Boeing 757

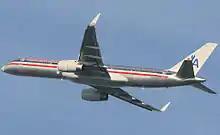
Side belly view of twin-jet aircraft in flight, banking to one side.

The 757-200M, a convertible version capable of carrying cargo and passengers on its main deck, entered service with Royal Nepal Airlines in 1988. Also known as the 757-200CB (Combi), the type retains the passenger windows and cabin doors of the 757-200, while adding a forward port-side cargo door in the manner of the 757-200PF. Kathmandu-based Royal Nepal Airlines, later renamed Nepal Airlines, included the convertible model as part of an order for two 757s in 1986.